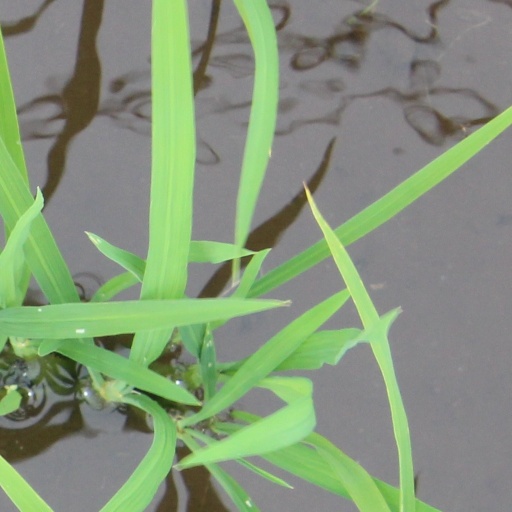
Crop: rice